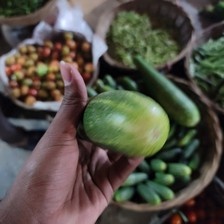
Label: cucumber